Porteadoras

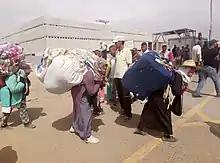
Three women in Moroccan attire carrying bales on their backs.

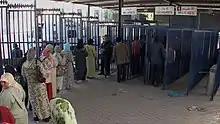
Gates labelled in Spanish and Arabic for "Men" and "Women" with queues of people in front of them.

Due to a second duty called Biutz anything physically carried across the borders into Morocco is duty-free. This created a cottage industry of sorts for people in the district to carry goods across the border for merchants.